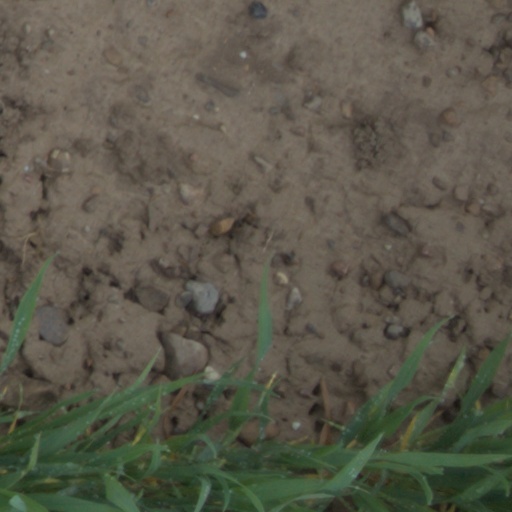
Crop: wheat